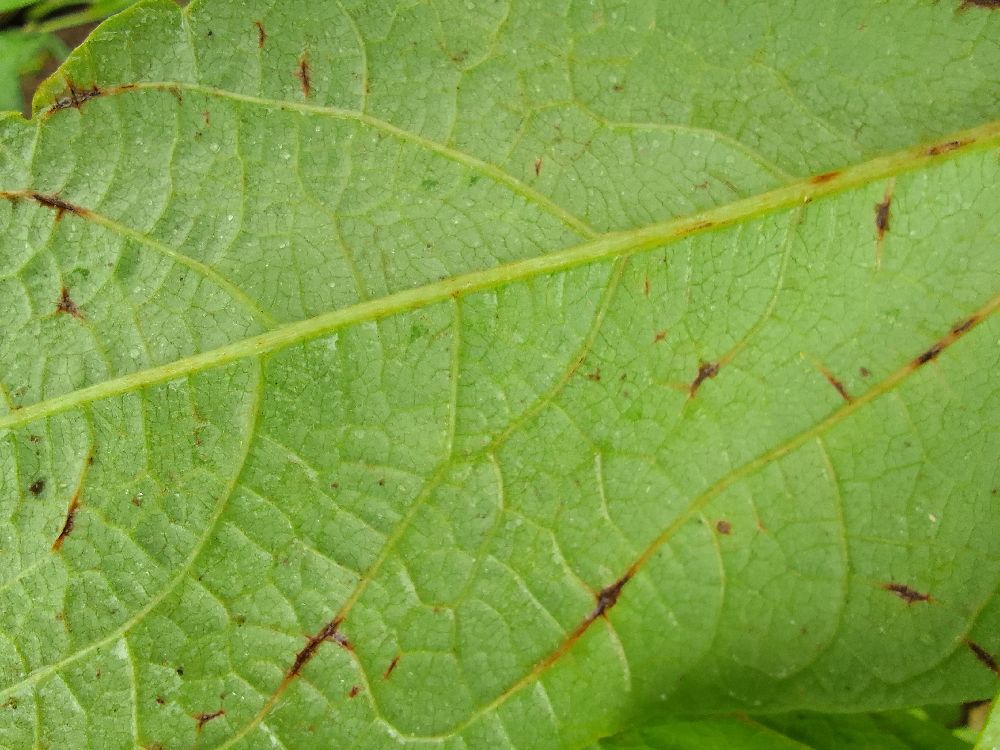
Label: anthracnose